Heavy Gear

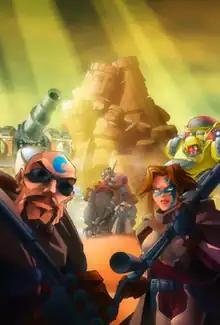
Characters, machines, creatures, and artifacts in the "Heavy Gear" universe

"Heavy Gear" is set on a distant, fictional planet called Terra Nova around 4,000 years from now (AD 6132). Terra Nova was once the pride of the United Earth Government's colonies. However, an economic collapse forced the UEG to abandon Terra Nova and its other colonies centuries before the period depicted in the game setting. This results in Terra Nova suffering a Dark Age. Eventually, city-states rose from the ashes, and either through treaties or tyranny, unite together to form nations called Leagues. These Leagues would in turn ally (again either peacefully or forcibly) to form the superpower blocs that dominated the temperate southern and northern hemispheres of the planet.